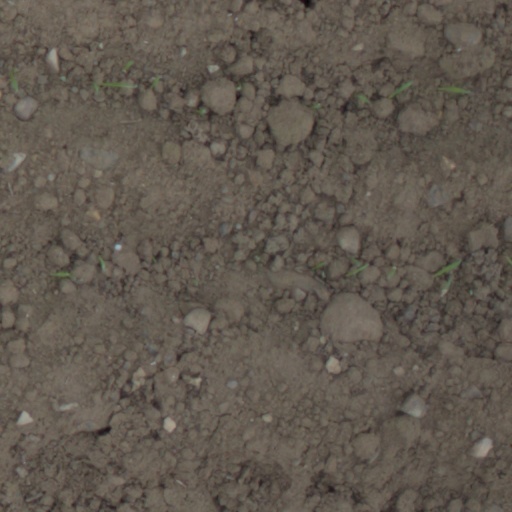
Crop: wheat